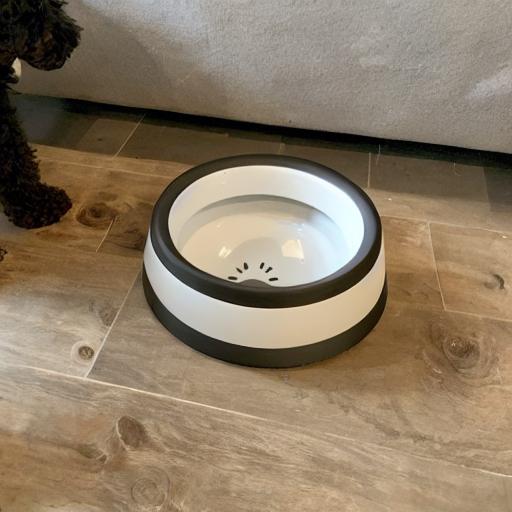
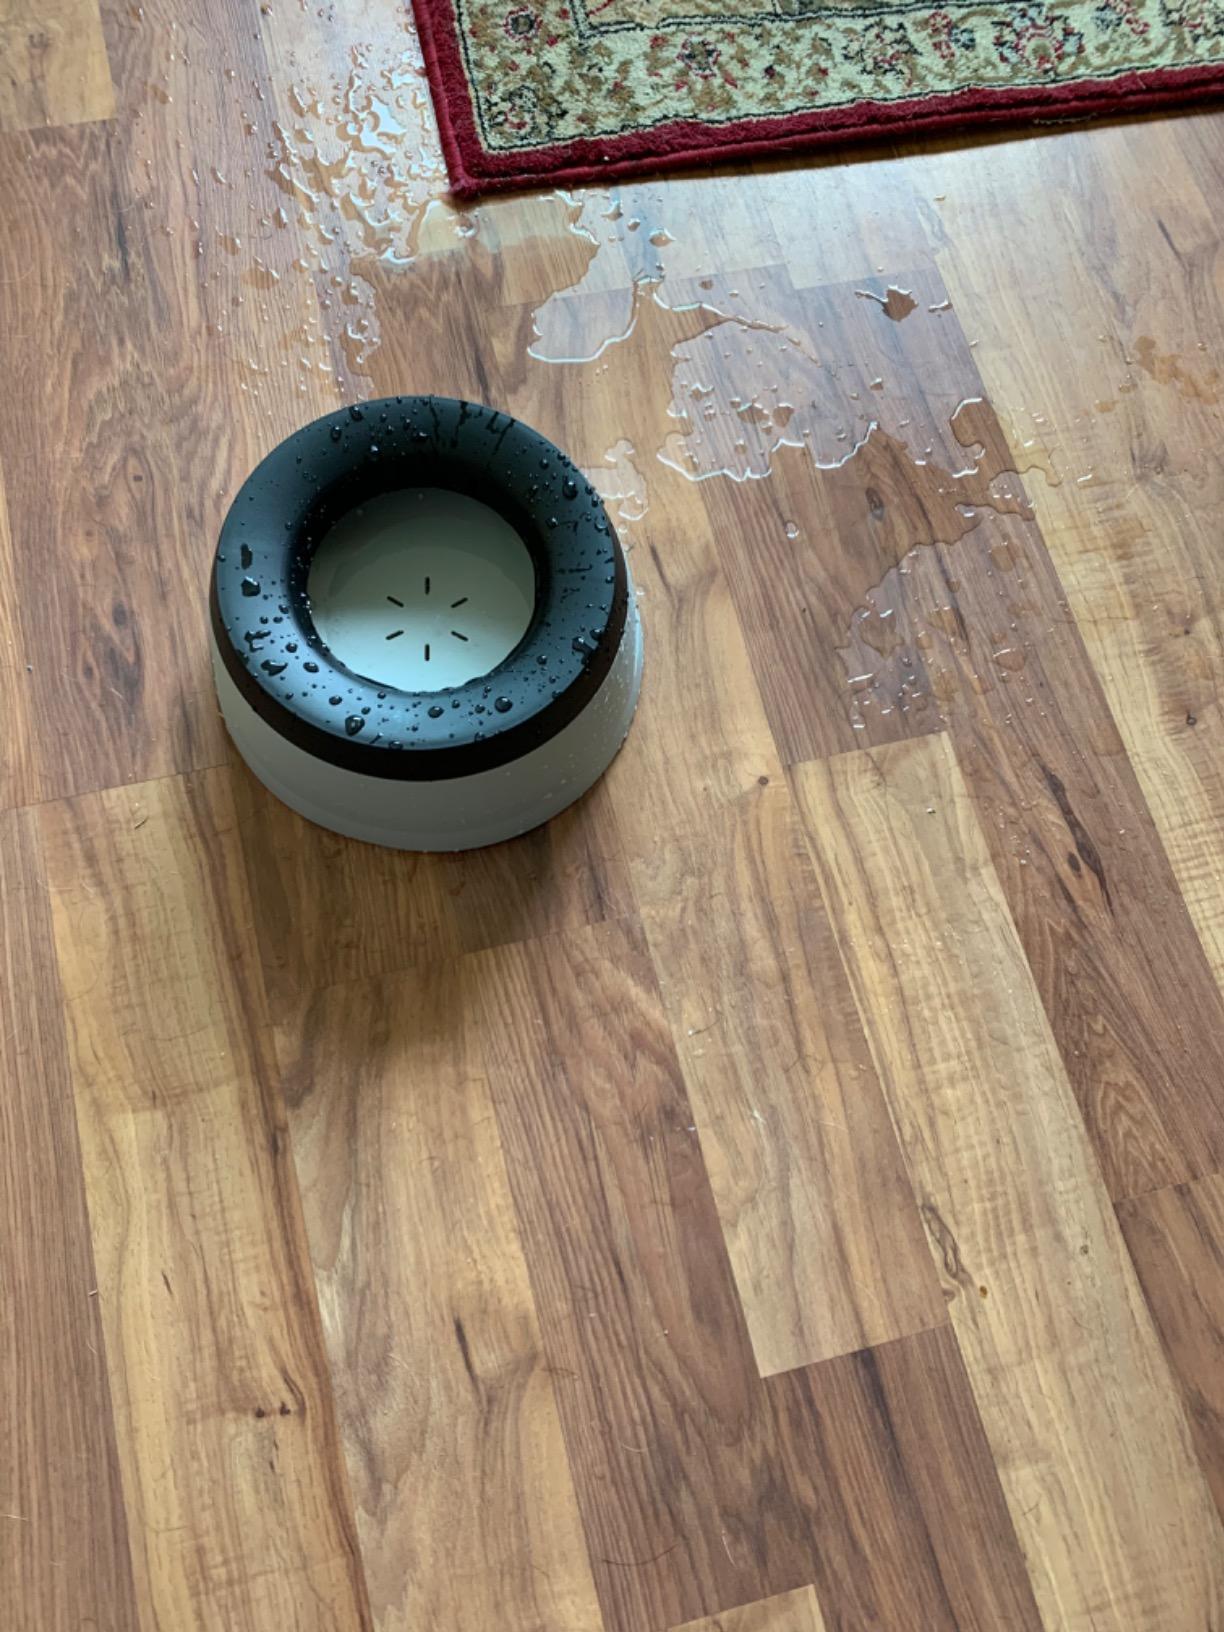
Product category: items_bowl
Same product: no